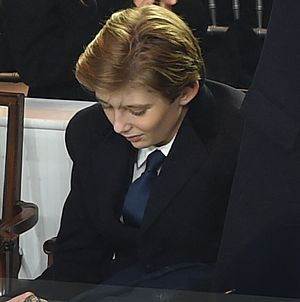
Barron William Trump / Galleri
Barron William Trump er Donald Trumps yngste barn, og hans eneste barn med Melania Trump.